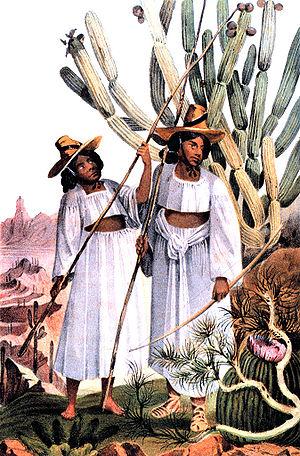
Le parc national de Saguaro est un parc national américain situé près de Tucson, dans le comté de Pima, au sud de l’Arizona.